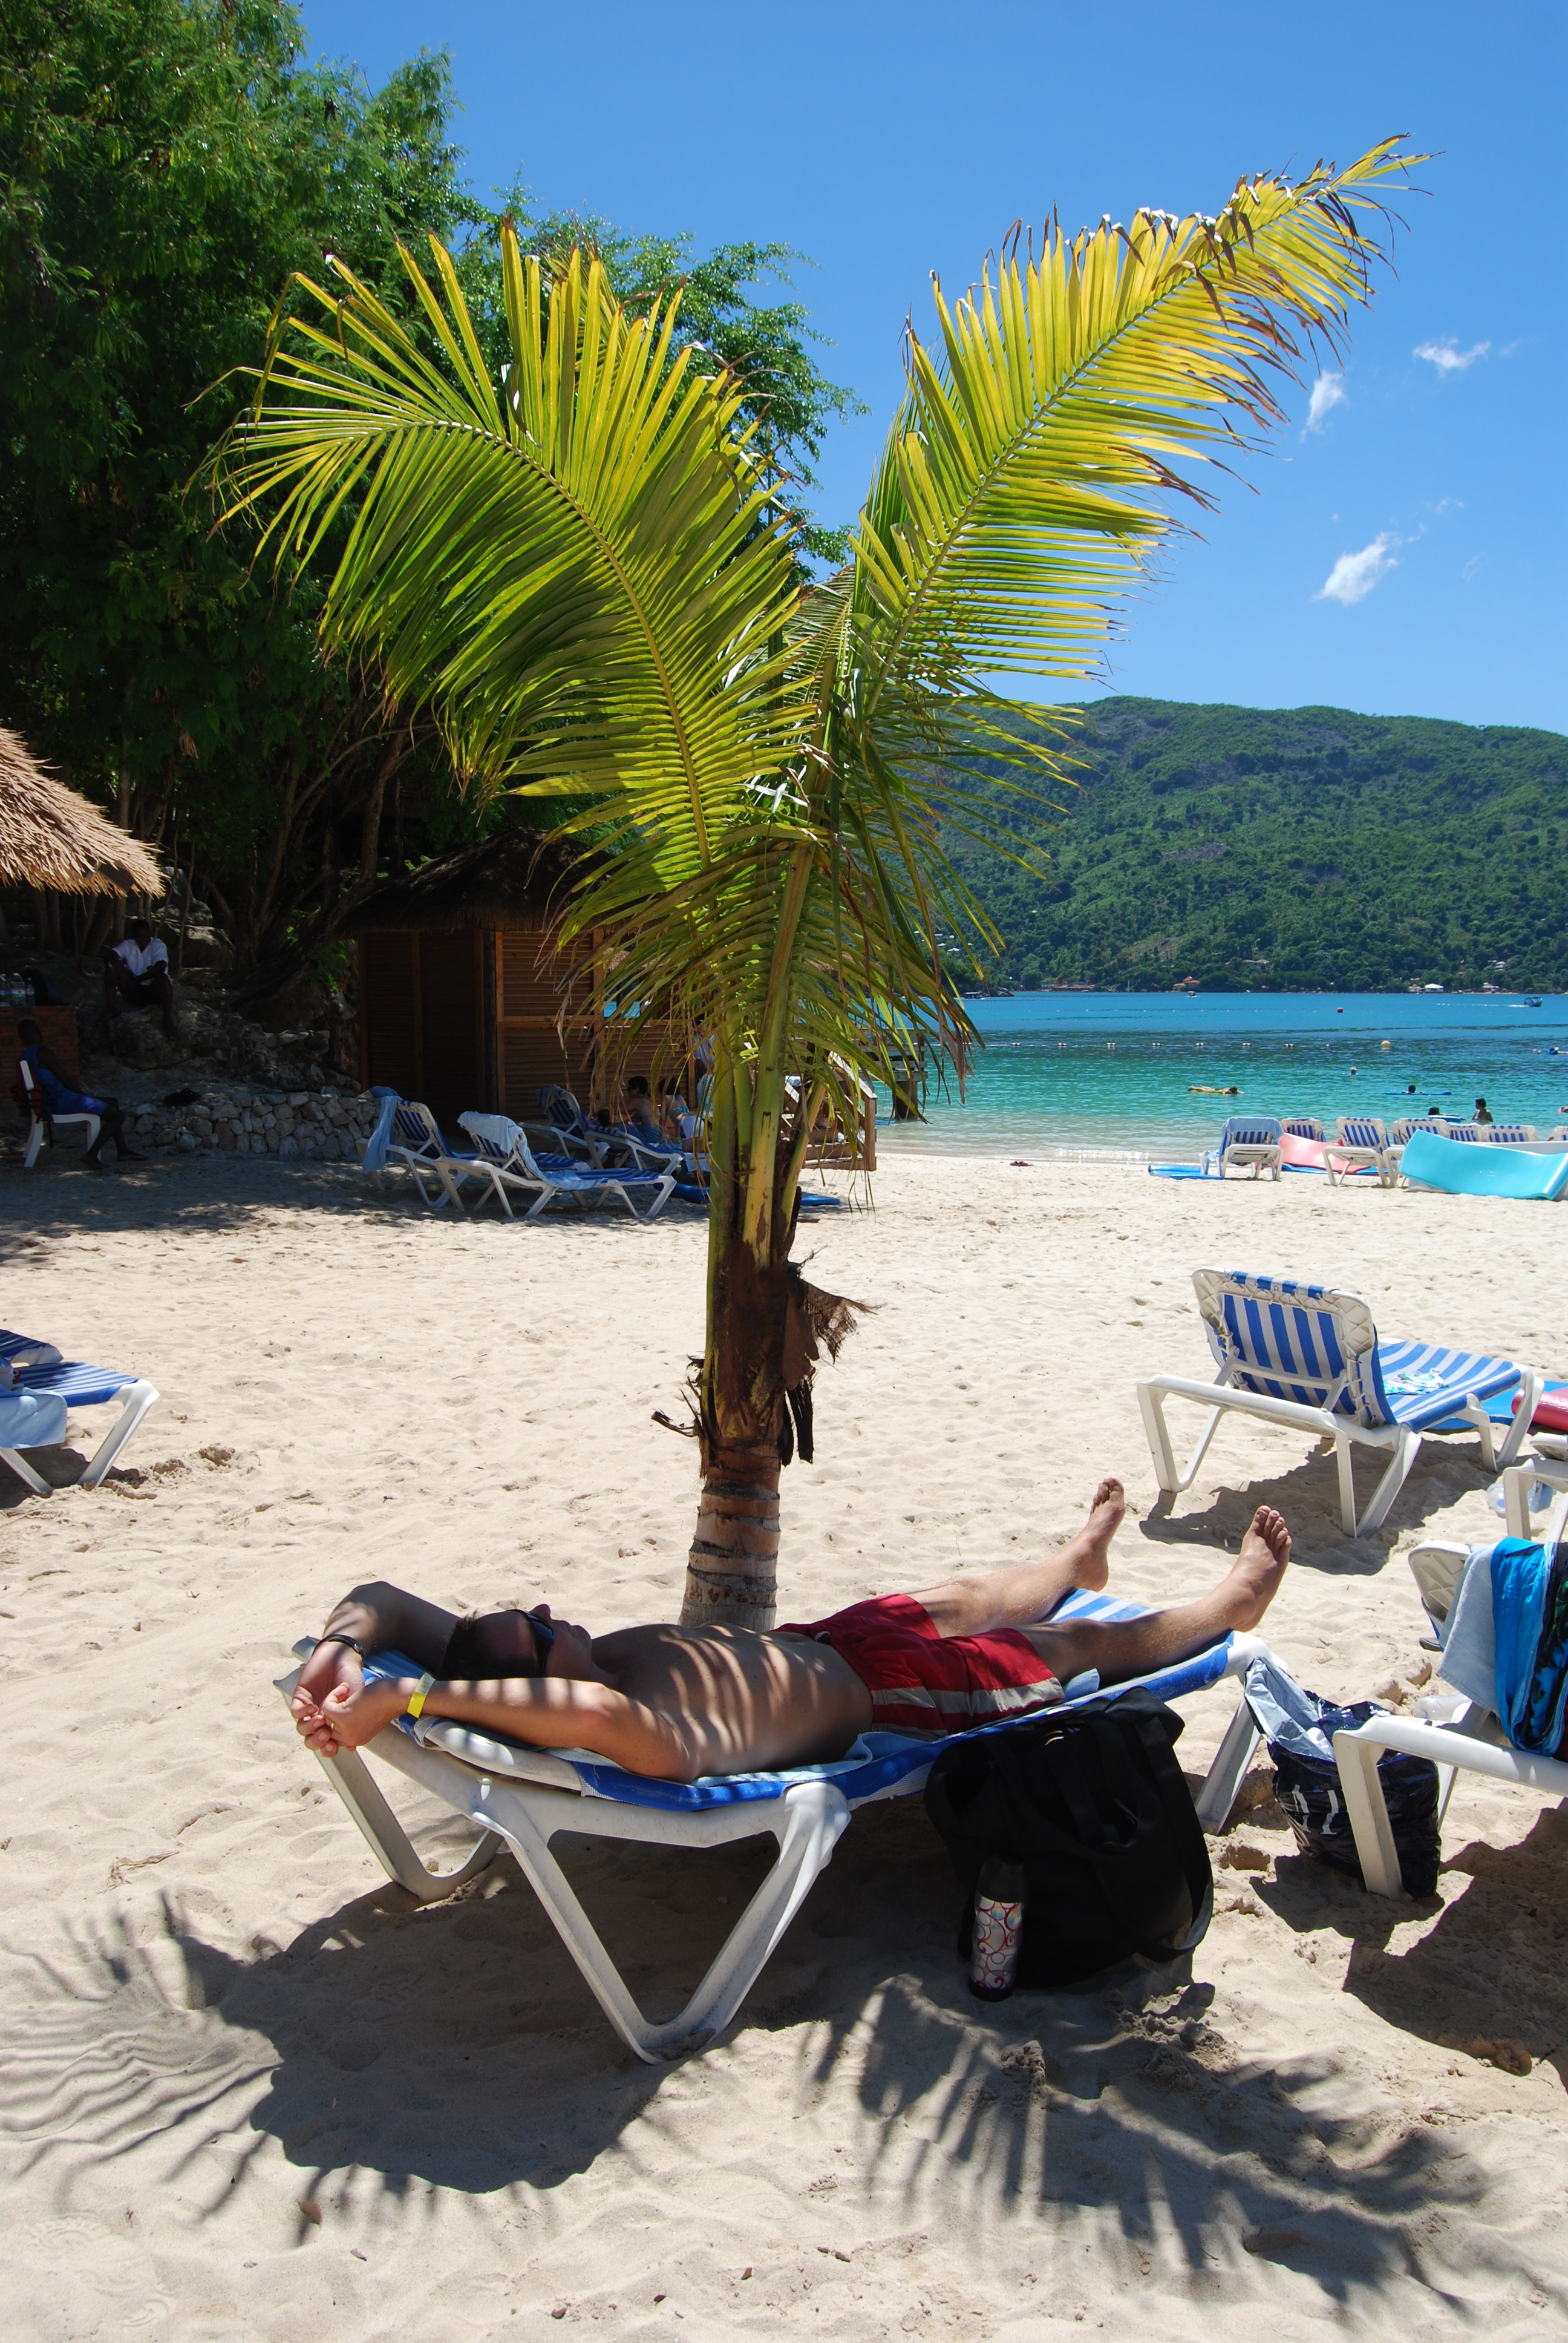
beach, sea, tree, shade, summer, vacation, travel, swimming pool, palm, leisure, body of water, cruise, happy, resort, holidays, caribbean, cruise vacation, arecales